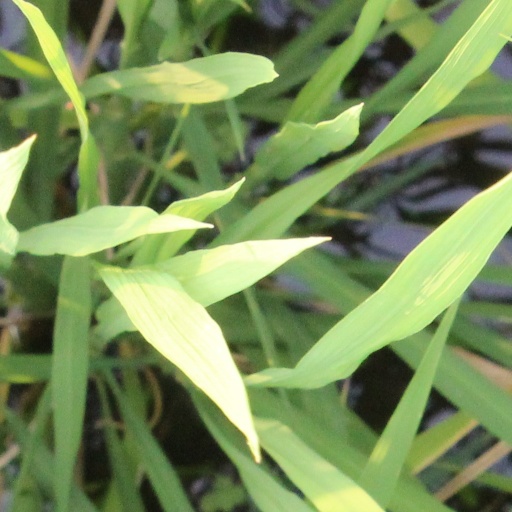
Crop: rice